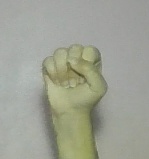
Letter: saad